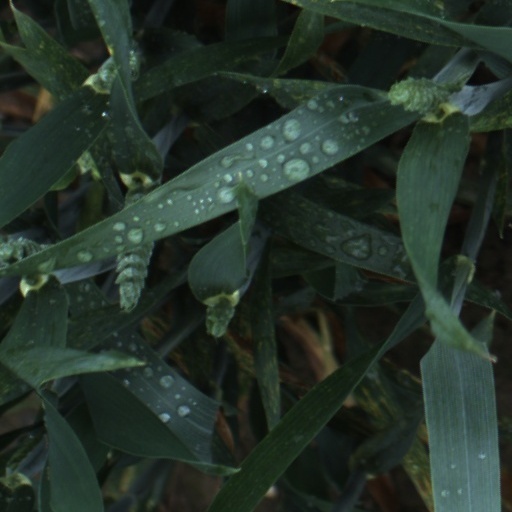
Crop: wheat